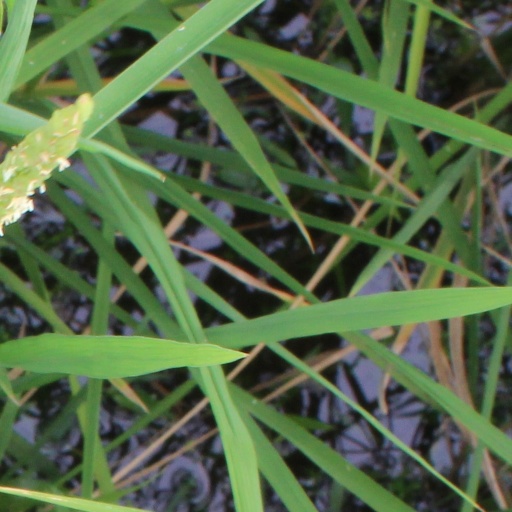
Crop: rice